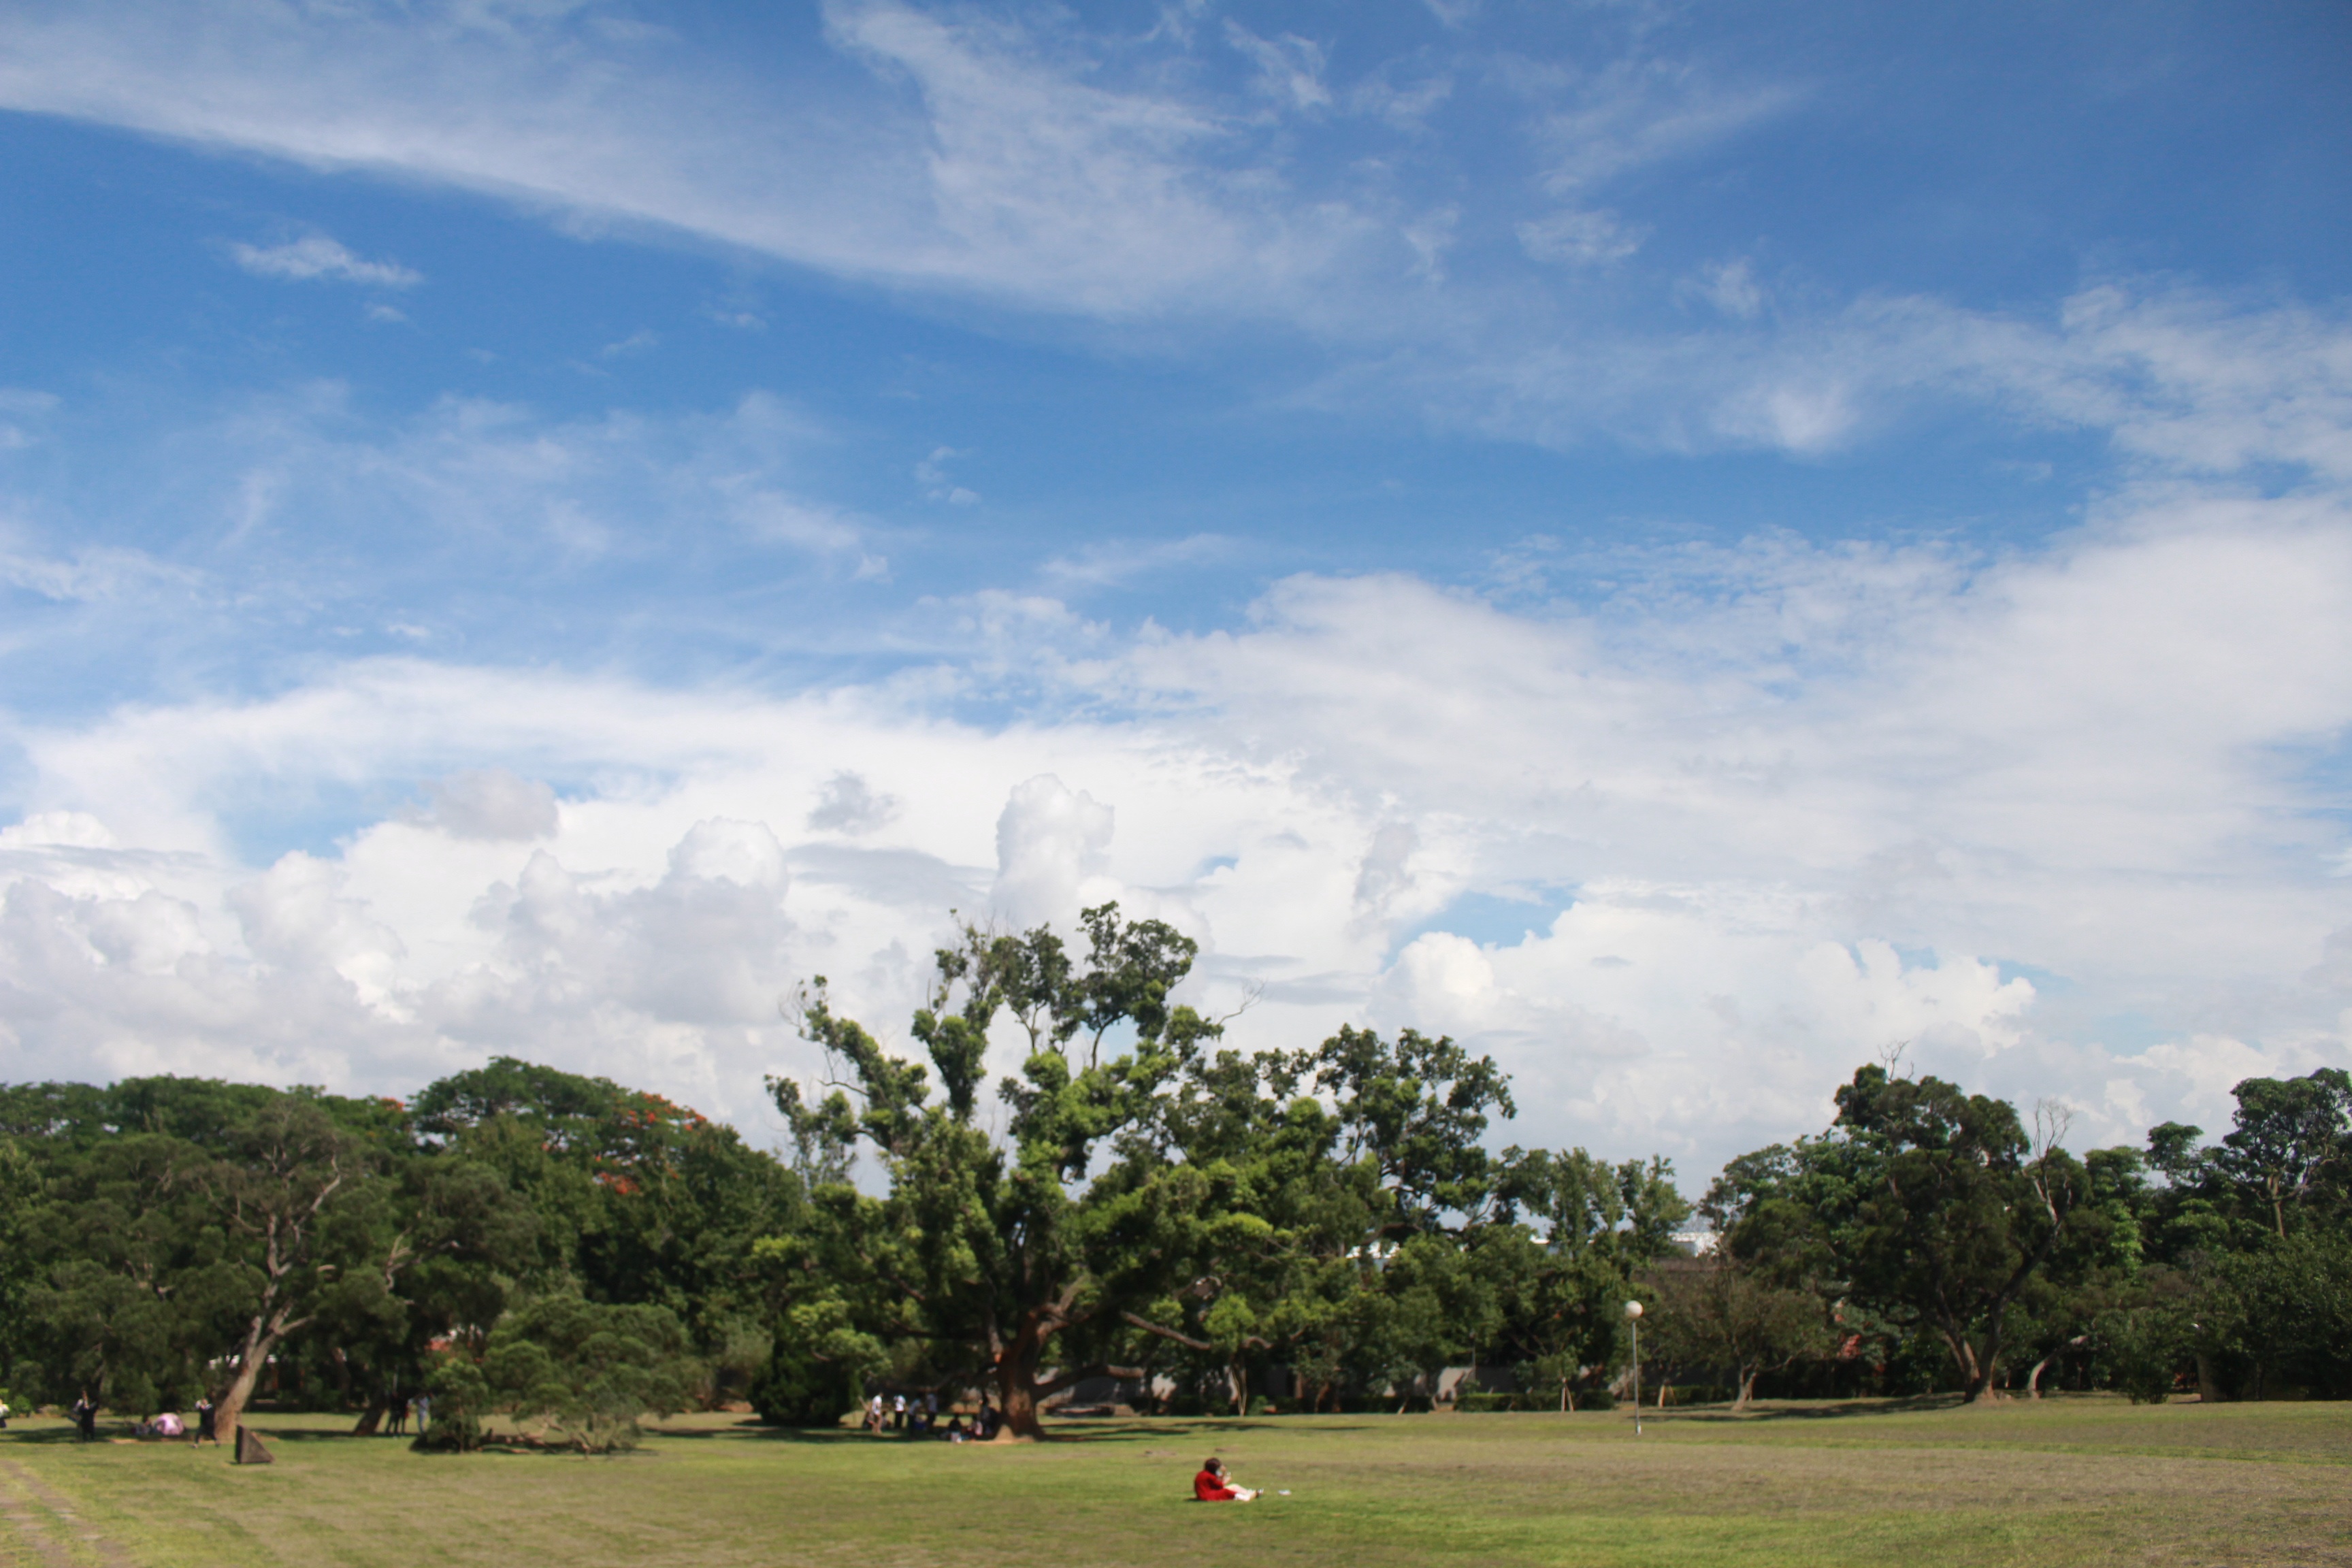
tree, grass, horizon, cloud, structure, sky, field, lawn, meadow, hill, plain, golf course, rural area, atmosphere of earth, sport venue